History of Hartford City, Indiana

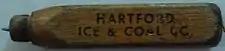

Originally, Hartford City was named Hartford. The site for the Blackford County seat was designated as Hartford in 1837, before the community had an official name and before the county was organized. The citizens of nearby Montpelier objected to this designation, but efforts to change the county seat were unsuccessful. Although the Montpelier community had existed longer, Licking Township (which contained the future Hartford City) had a slightly higher population. Some land donated to the county for the purpose of public buildings may have also influenced the decision. The county finally became organized in 1839, and the village became officially named Hartford. The community was located in the southwest part of the present day Hartford City, close to Lick Creek. The settlers found deer and wolves, but no Indians in the immediate vicinity of the community – although Indians had been living in the northeastern part of the county on the Godfroy Reserve, and were still living in adjacent Grant County.